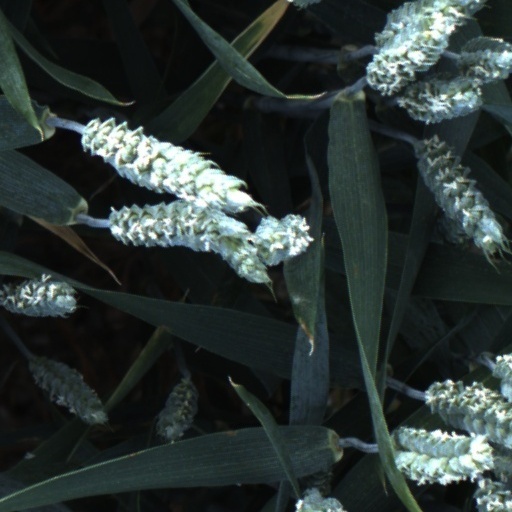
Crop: wheat